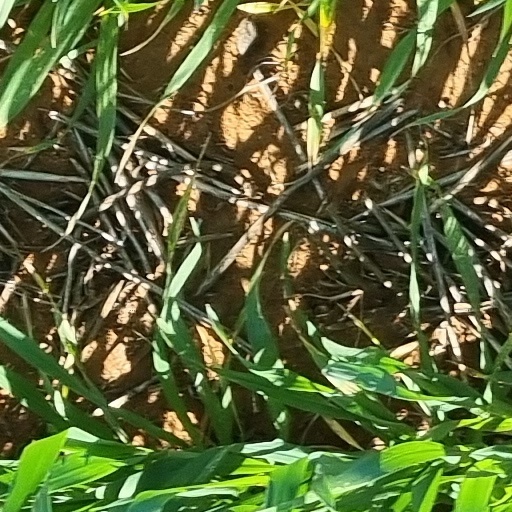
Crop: wheat